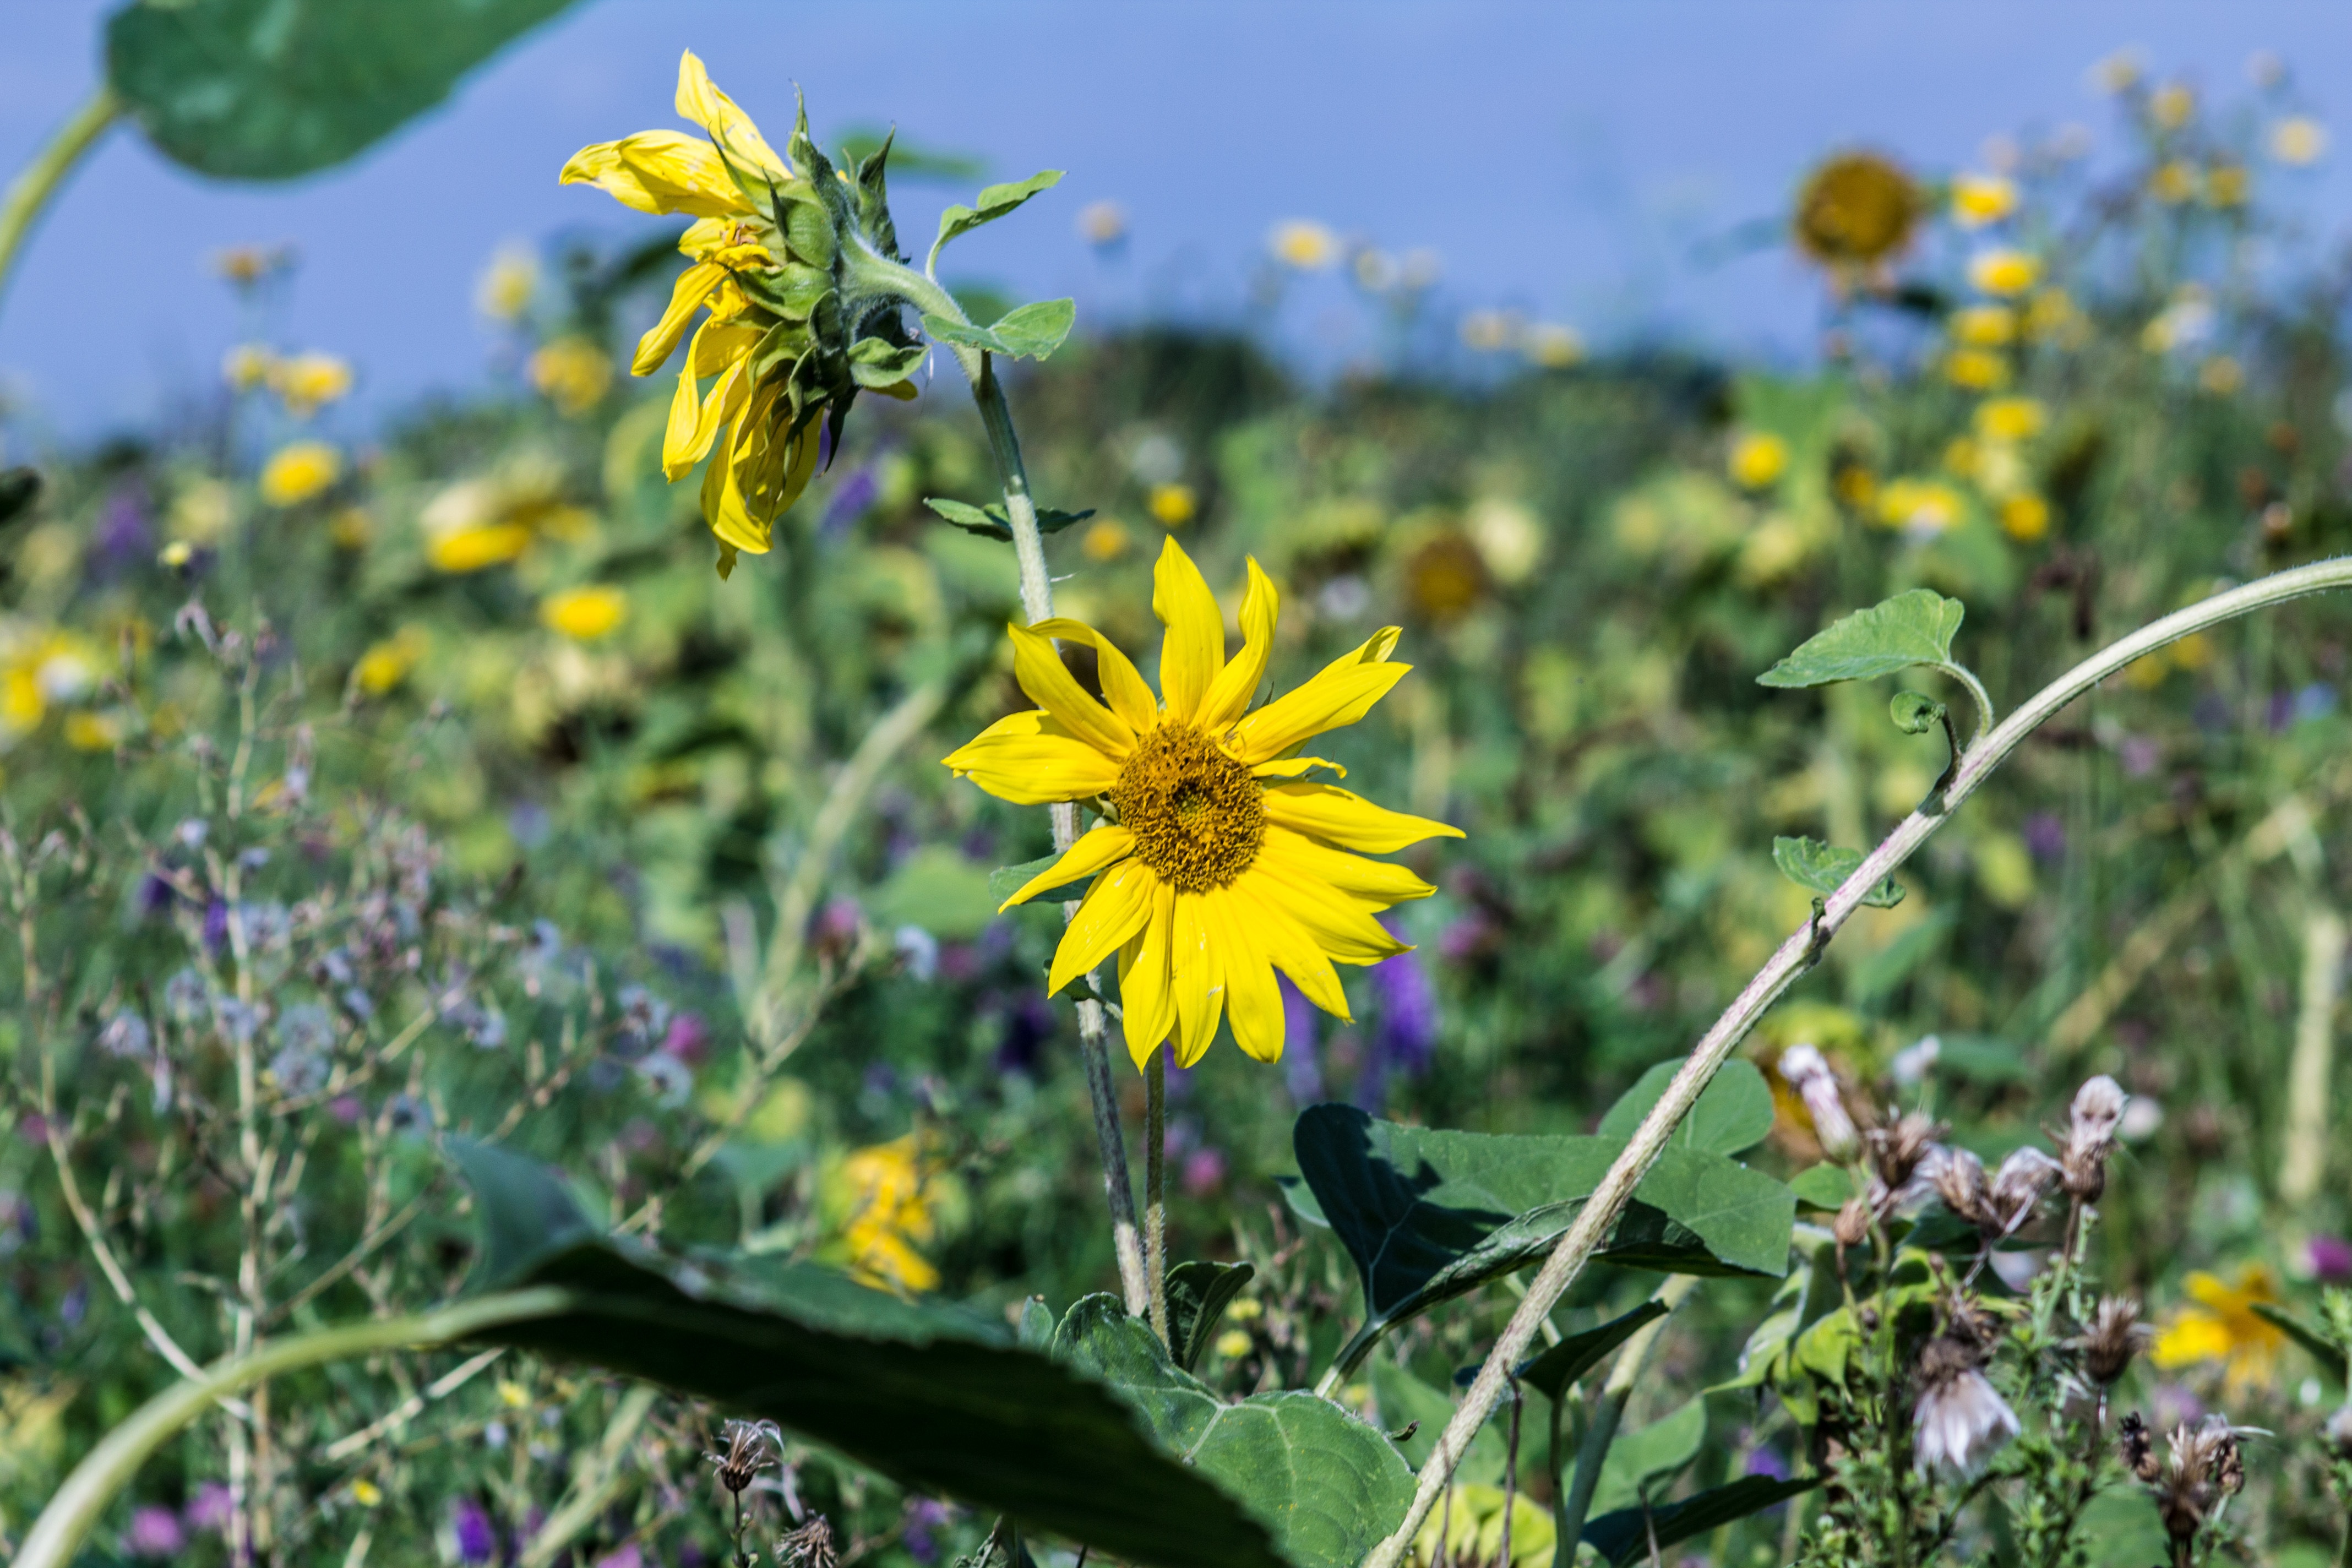
nature, plant, sky, field, meadow, prairie, flower, green, botany, yellow, flora, sunflower, wildflower, flowers, sun flower, flower meadow, flowering plant, daisy family, annual plant, land plant